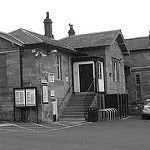
Label: B & W